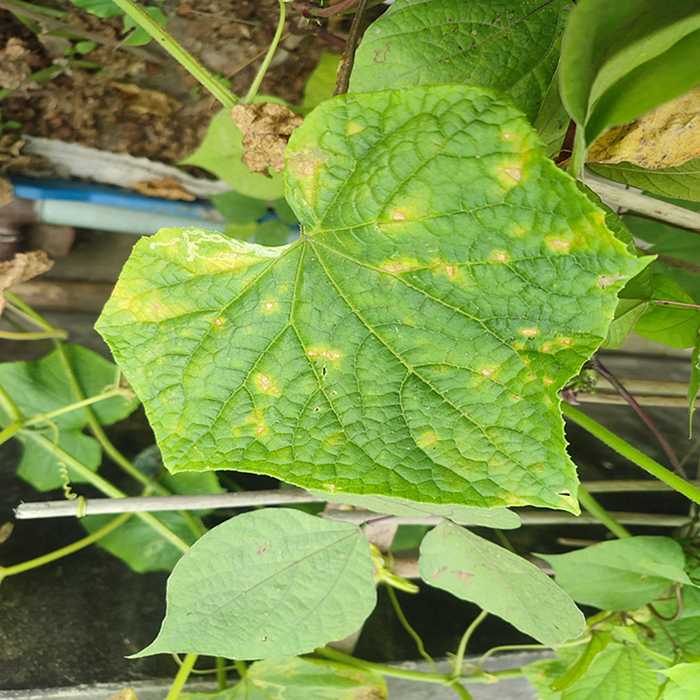
Plant: Cucumber
Label: Downy mildew